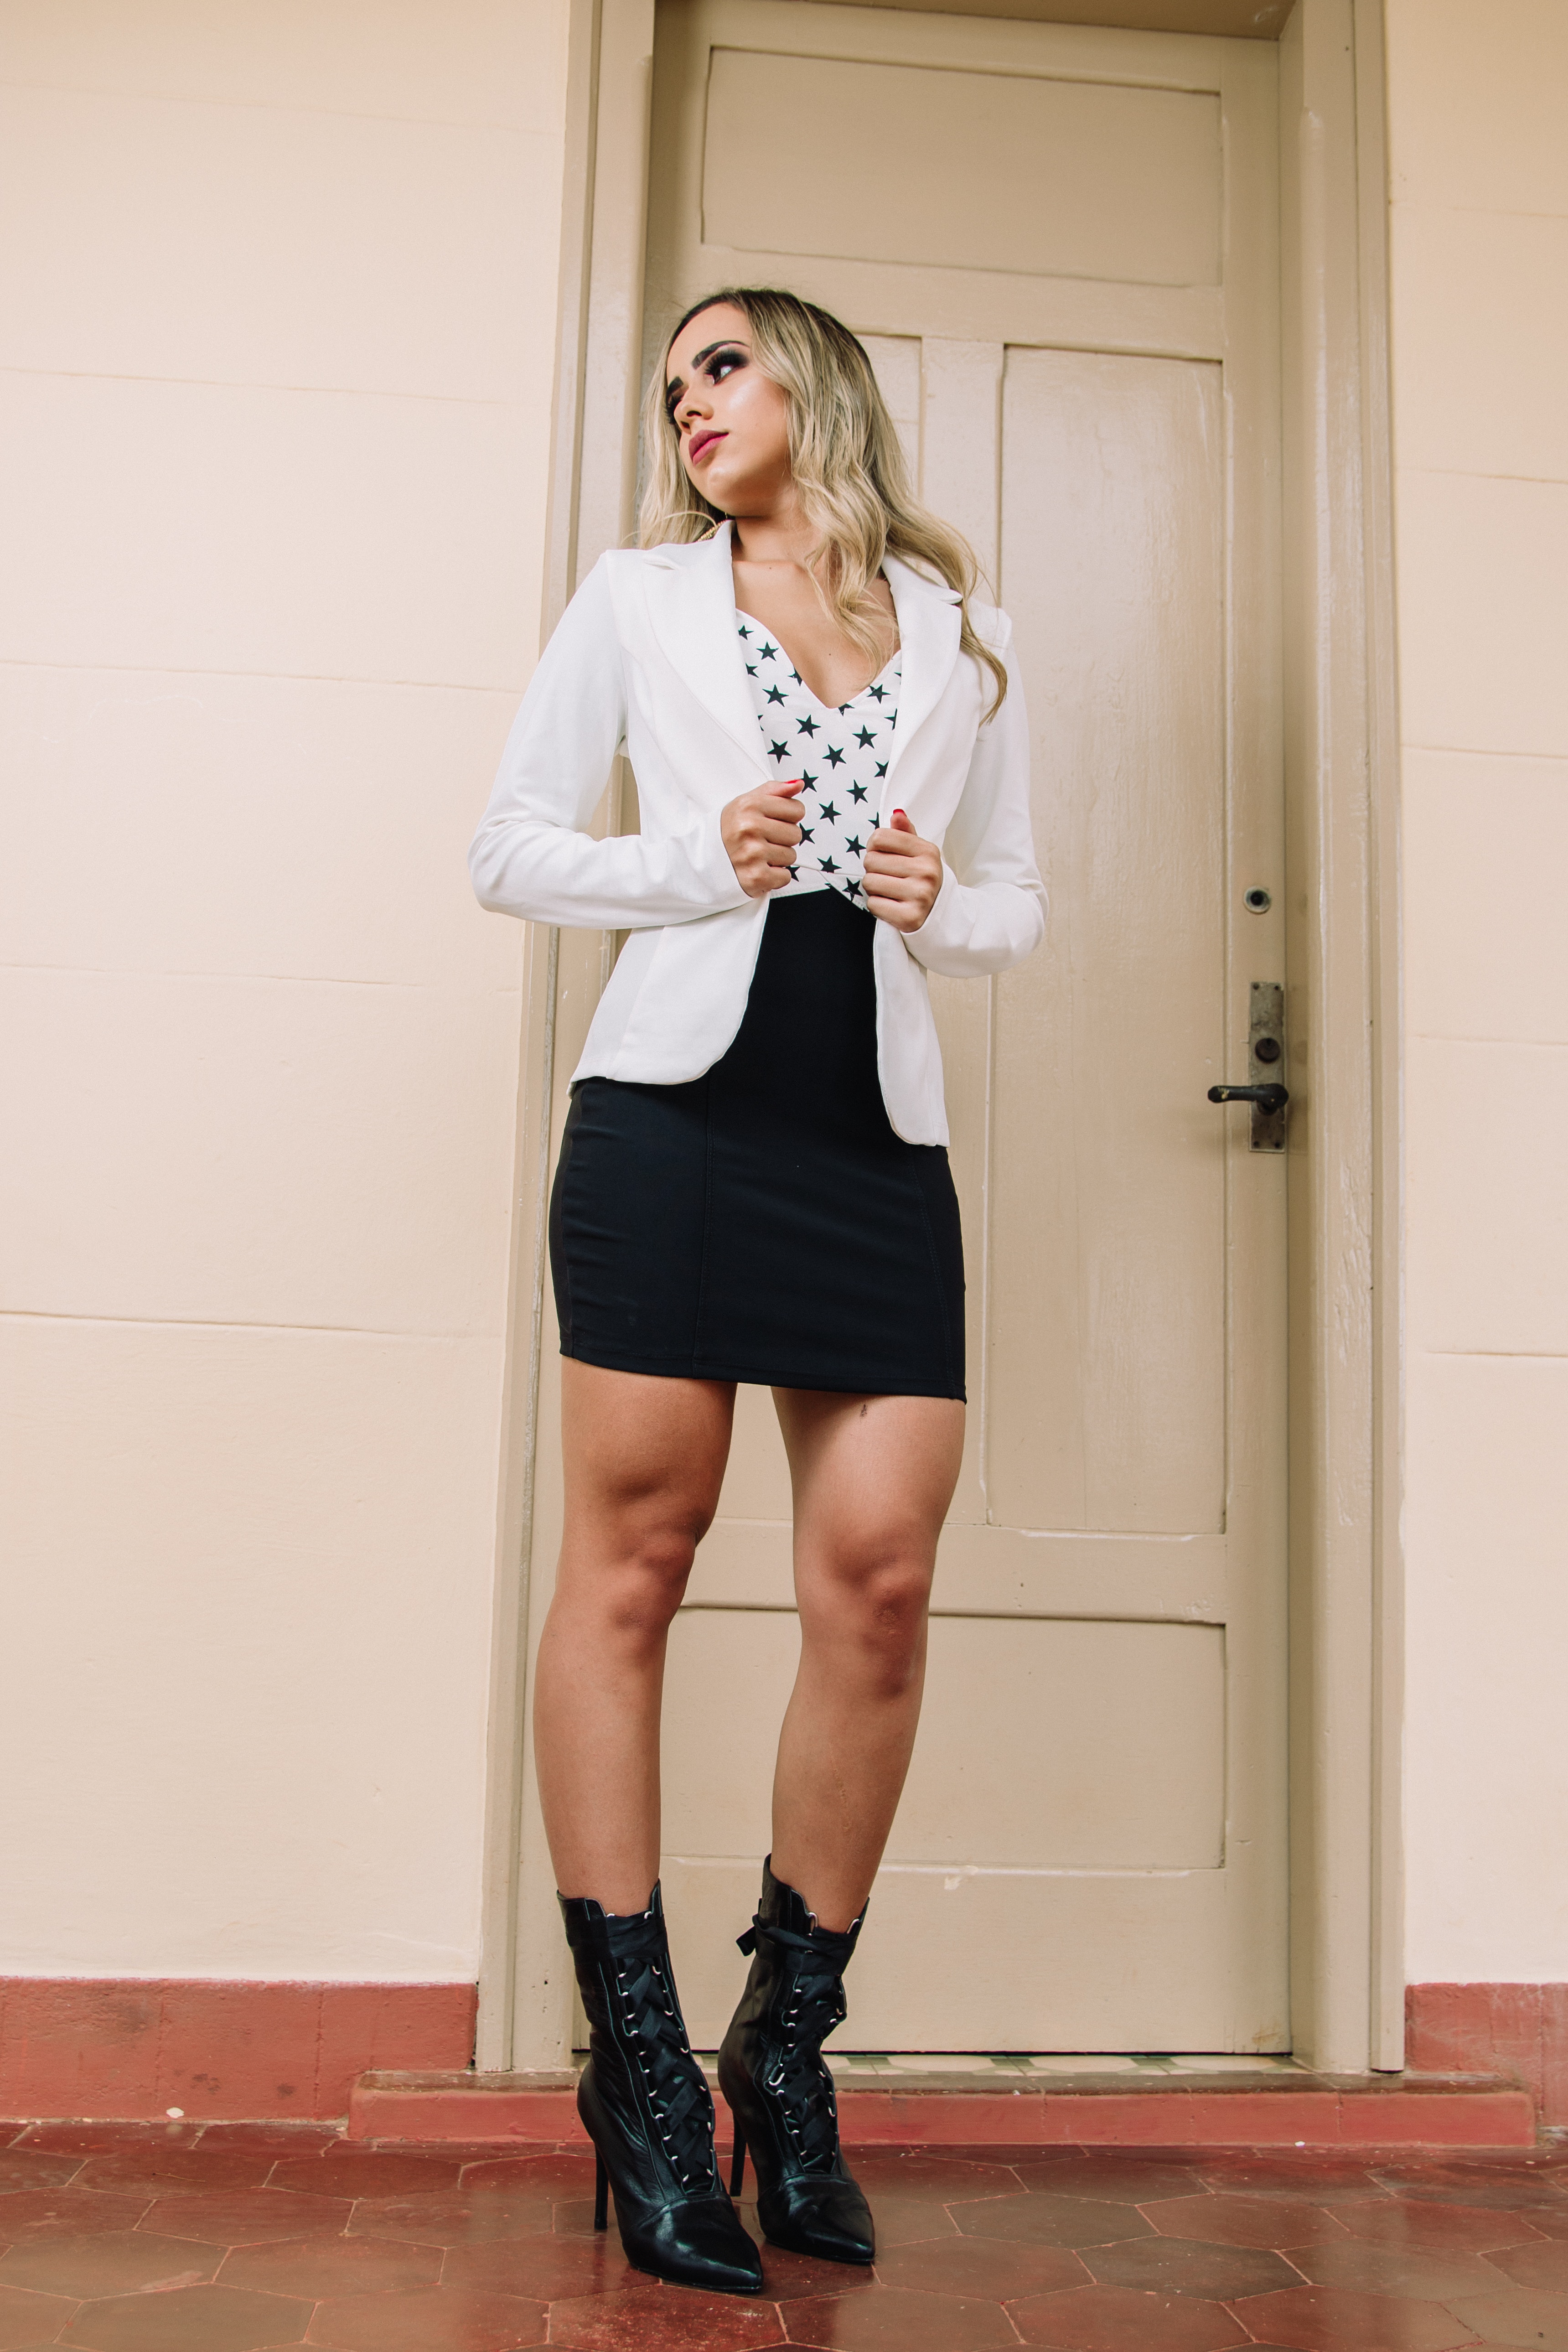
clothing, white, black, fashion, shoulder, footwear, blond, beauty, outerwear, knee, leg, waist, blazer, shorts, jacket, joint, dress, street fashion, thigh, human leg, boot, fashion model, neck, high heels, top, shoe, fashion accessory, long hair, model, fashion design, leather, style, sleeve, photo shoot, fur, trunk, abdomen, blouse, t shirt